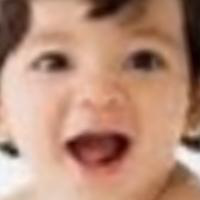
Age group: age 01-10